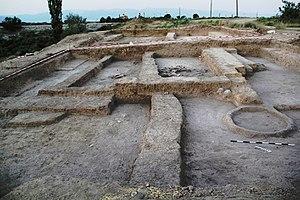
Nakhitchevan Tepe est une ancienne ville située dans la ville de Nakhitchevan, dans la république autonome de Nakhitchevan, en Azerbaïdjan. La ville est située au sommet d'une colline naturelle de la vallée de Nakhitchevanchay. L'occupation du site date au moins de 5000 av. J.-C.